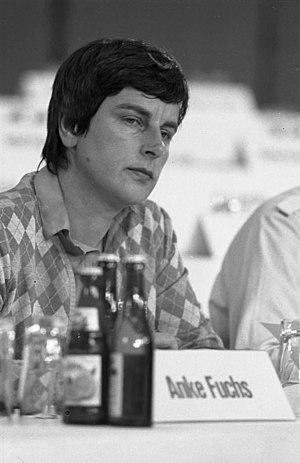
Cette page dresse la liste des dirigeants des partis sociaux-démocrates allemands : c'est-à-dire les prédécesseurs du Parti social-démocrate d'Allemagne, ainsi que du Parti social-démocrate indépendant d'Allemagne. Les présidents, secrétaires généraux, directeurs des affaires y sont présentés. Par ailleurs les présidents du groupe parlementaire au Bundestag ainsi que les hommes politiques ayant accédé au plus hautes fonctions de l'État allemand : c'est-à-dire la présidence du parlement, la chancellerie et la présidence sont également listés. Les présidents du parlement européen issus du parti sont aussi référencés.
Les élections régionales de 1990 en Saxe se tiennent le 14 octobre 1990, afin d'élire les 160 députés de la 1ʳᵉ législature du Landtag, pour un mandat de quatre ans.